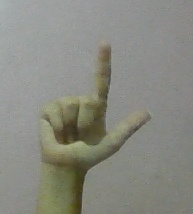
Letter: laam